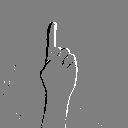
ASL letter: z